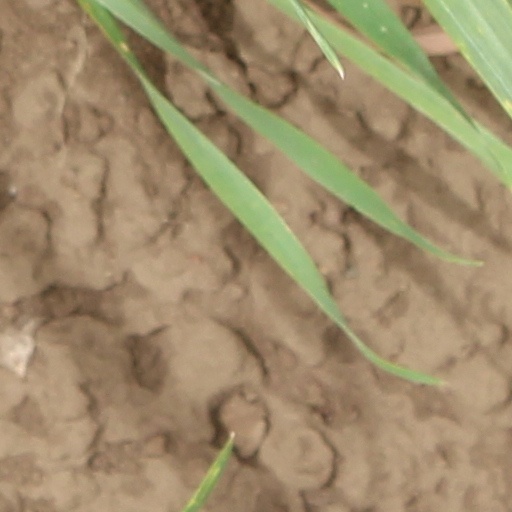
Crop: wheat